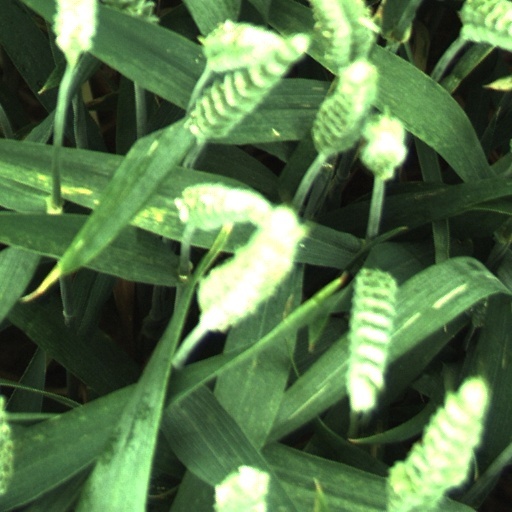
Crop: wheat